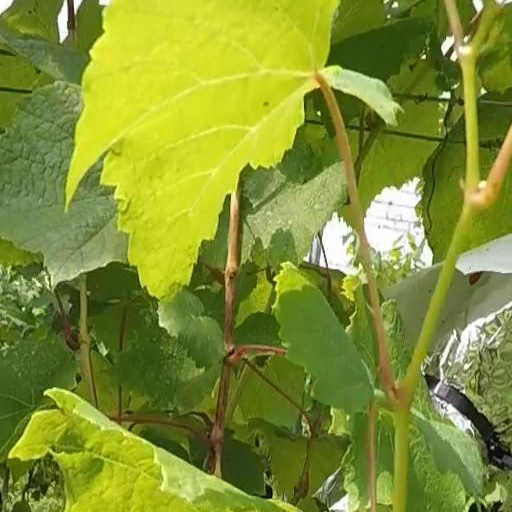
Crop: grape